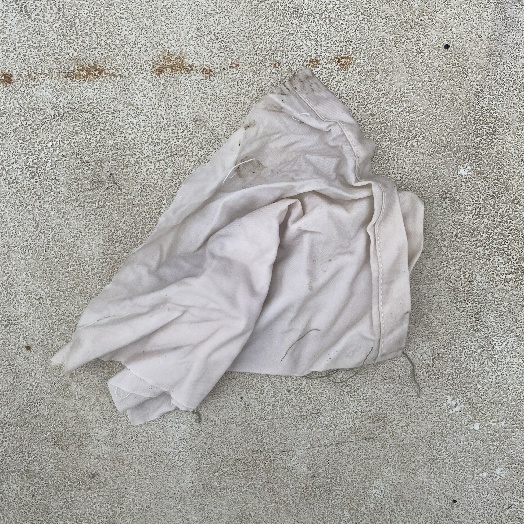
Label: Textile Trash